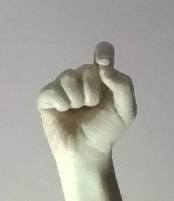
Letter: fa